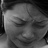
Emotion: sad